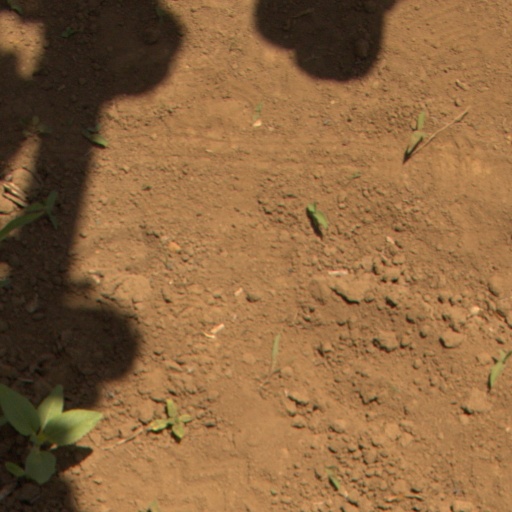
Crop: Jerusalem artichoke